Bremen Exchange

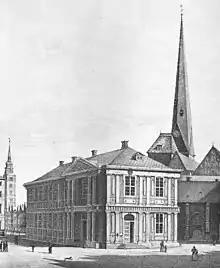
The Old Exchange ("Alte Börse") with the Church of Our Lady (at right) and St. Ansgarii's (at left in the background) in 1822

On account of the dilapidation of the vaults and the ever-increasing volume of trade, the Senate of Bremen issued the First Exchange Ordinance on 14 March 1682, as a result of which the architect Jean Baptiste Broebes began construction of a single story building in the Baroque style above the cellar in 1687. A second story, designed by Giselher von Warneck was built between 1734 and 1736.